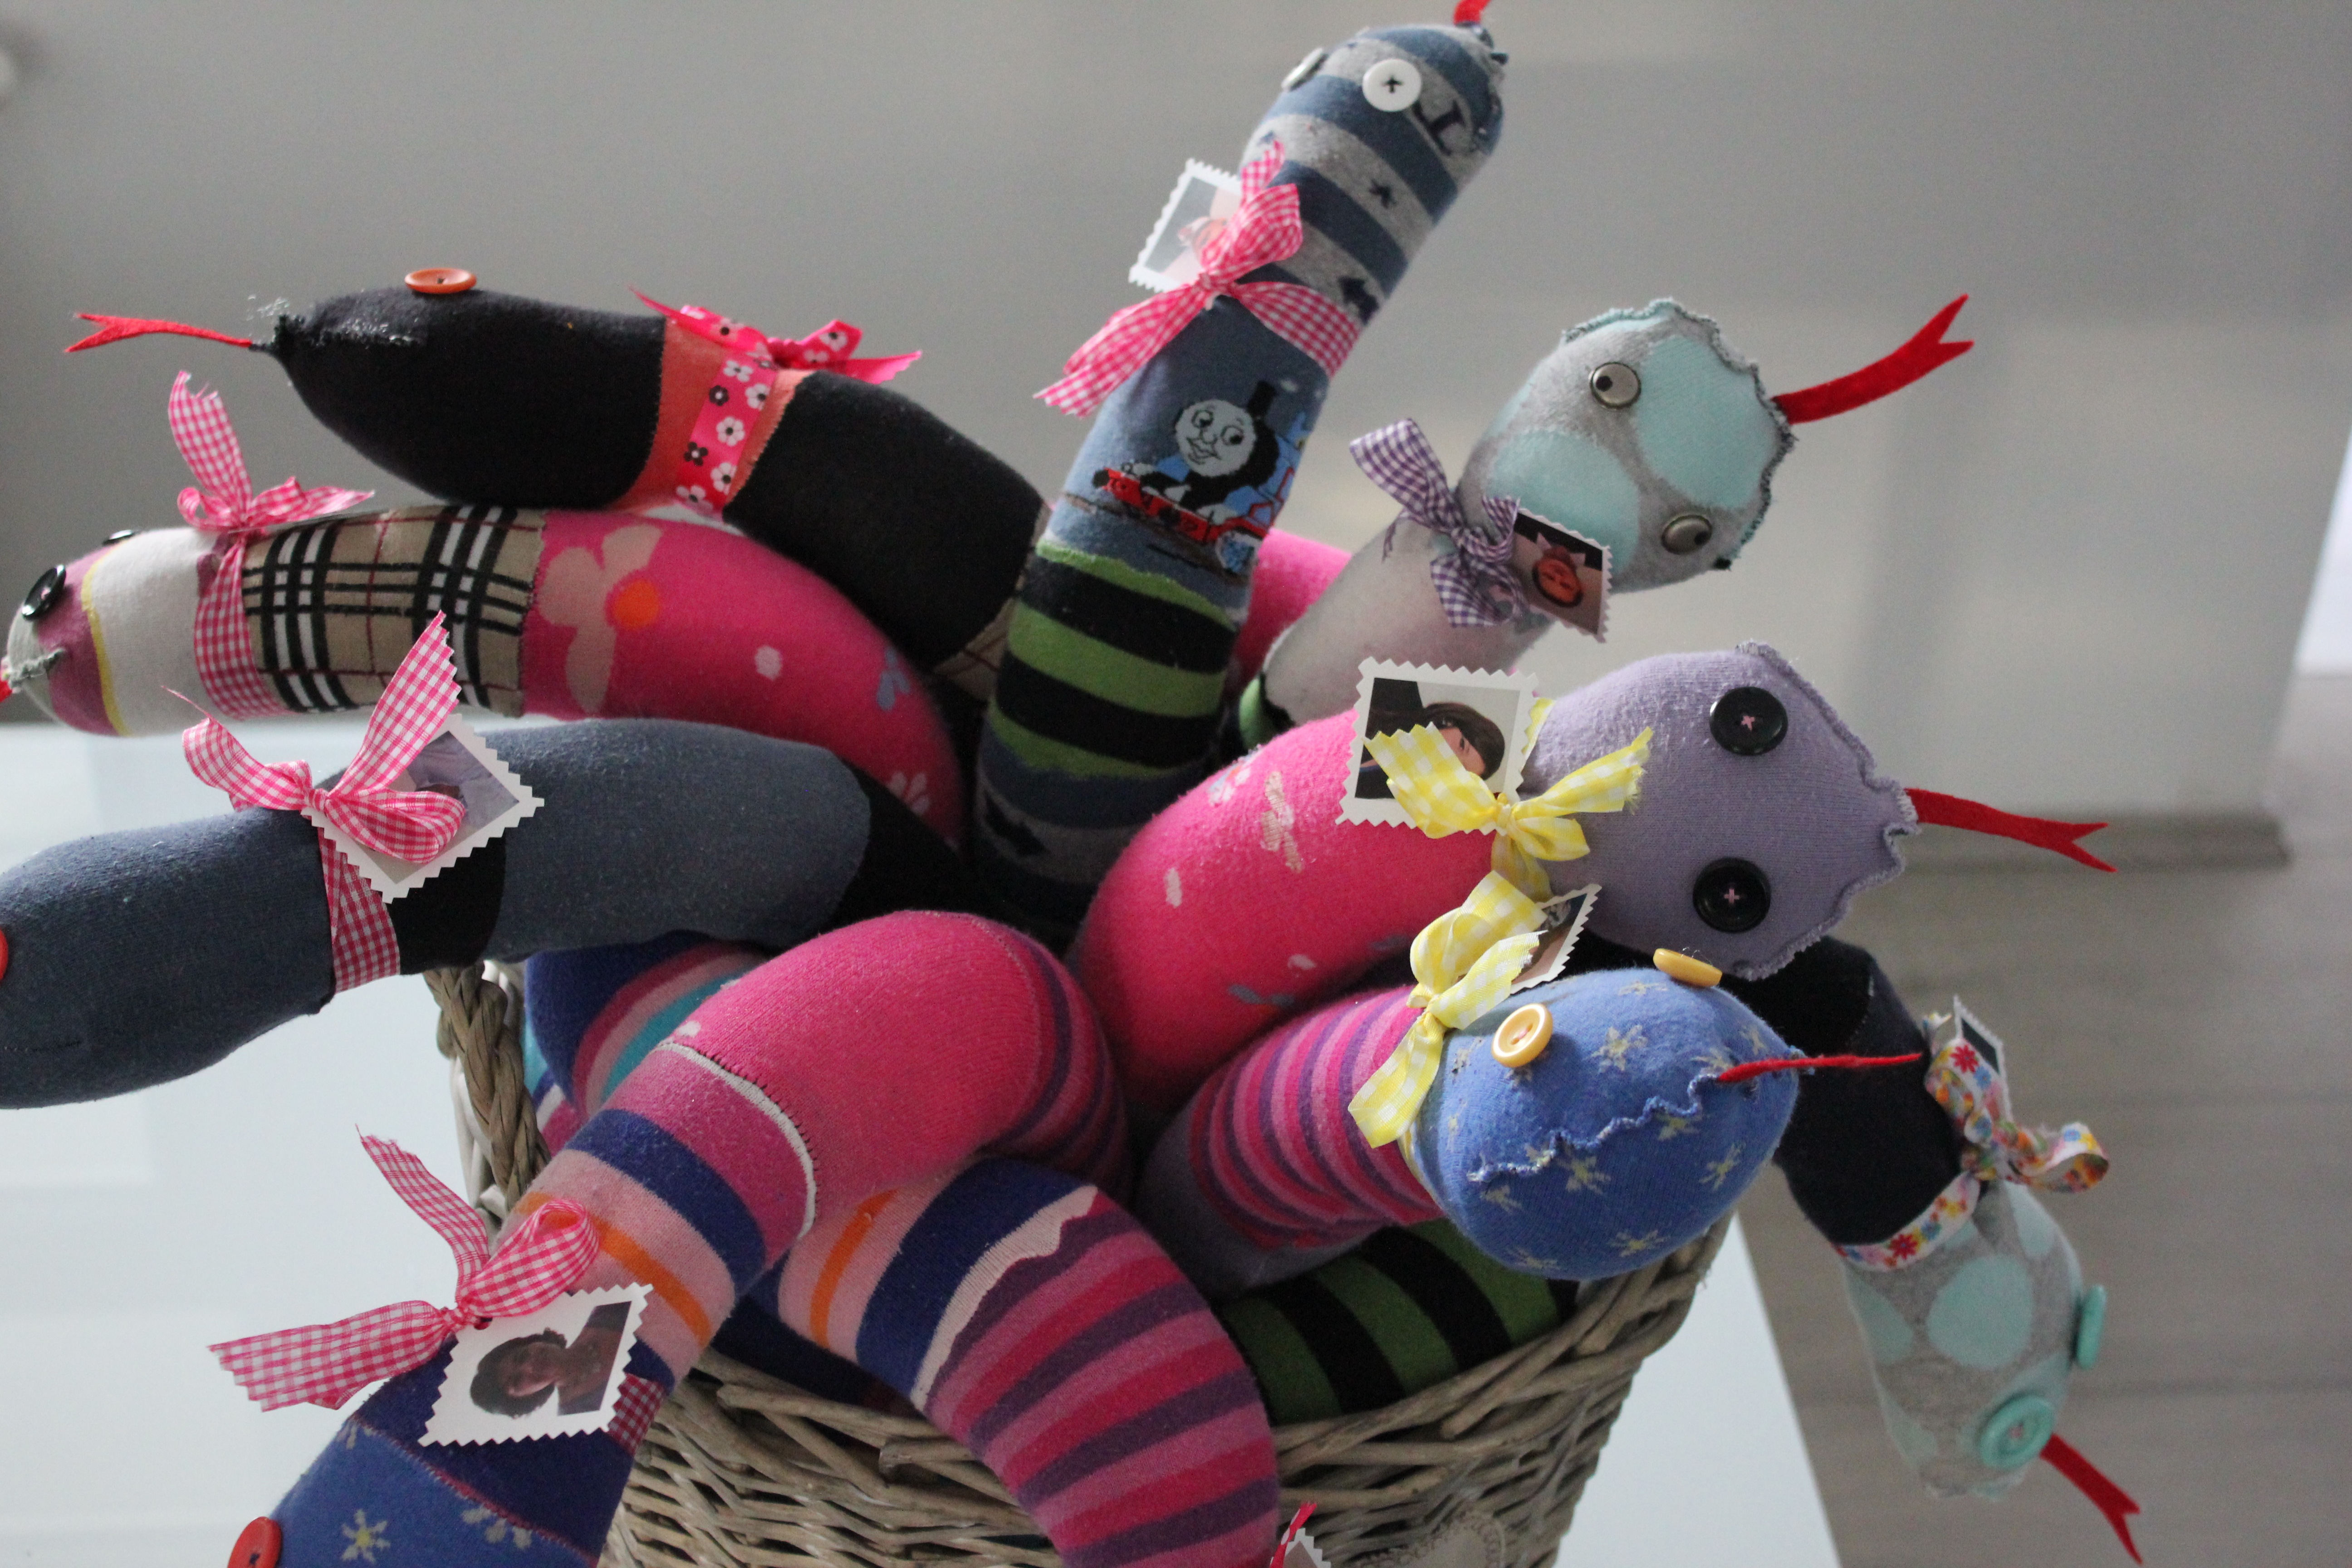
machine, toy, button, action figure, anime, varied, stuffed toy, the substance